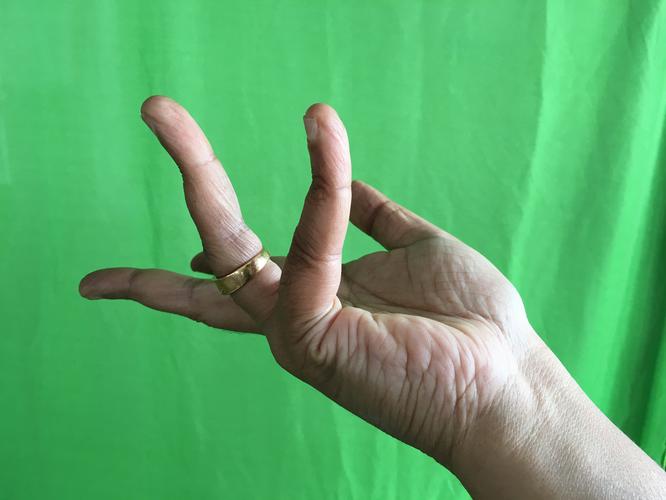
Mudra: Alapadmam
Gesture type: single_hand